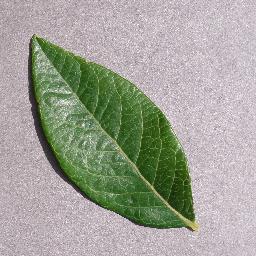
Label: Blueberry___healthy